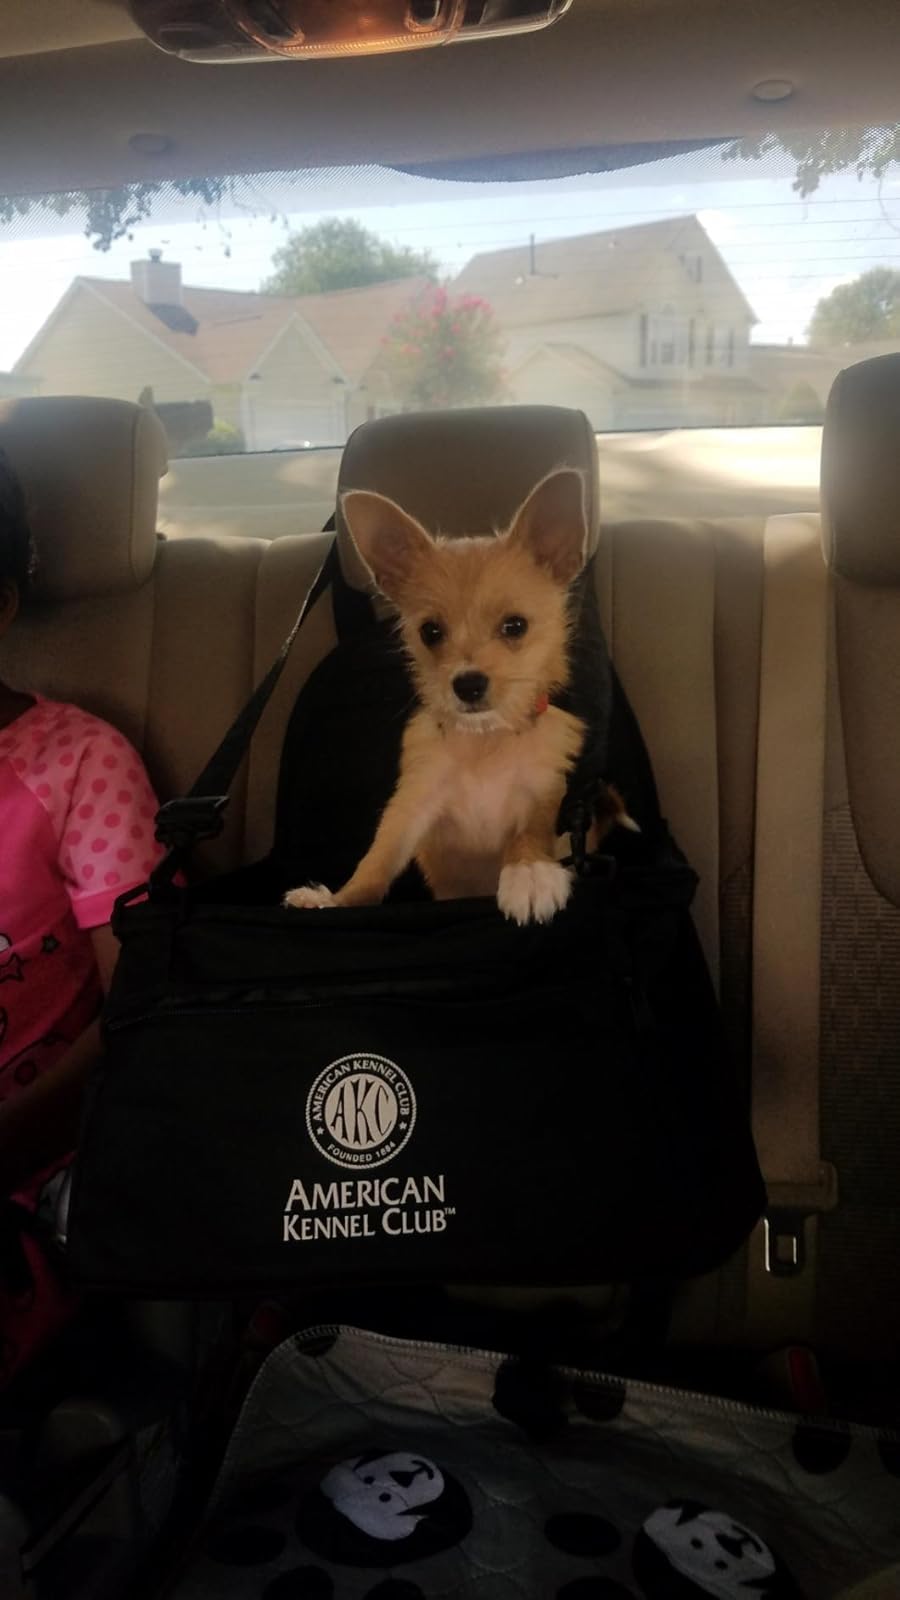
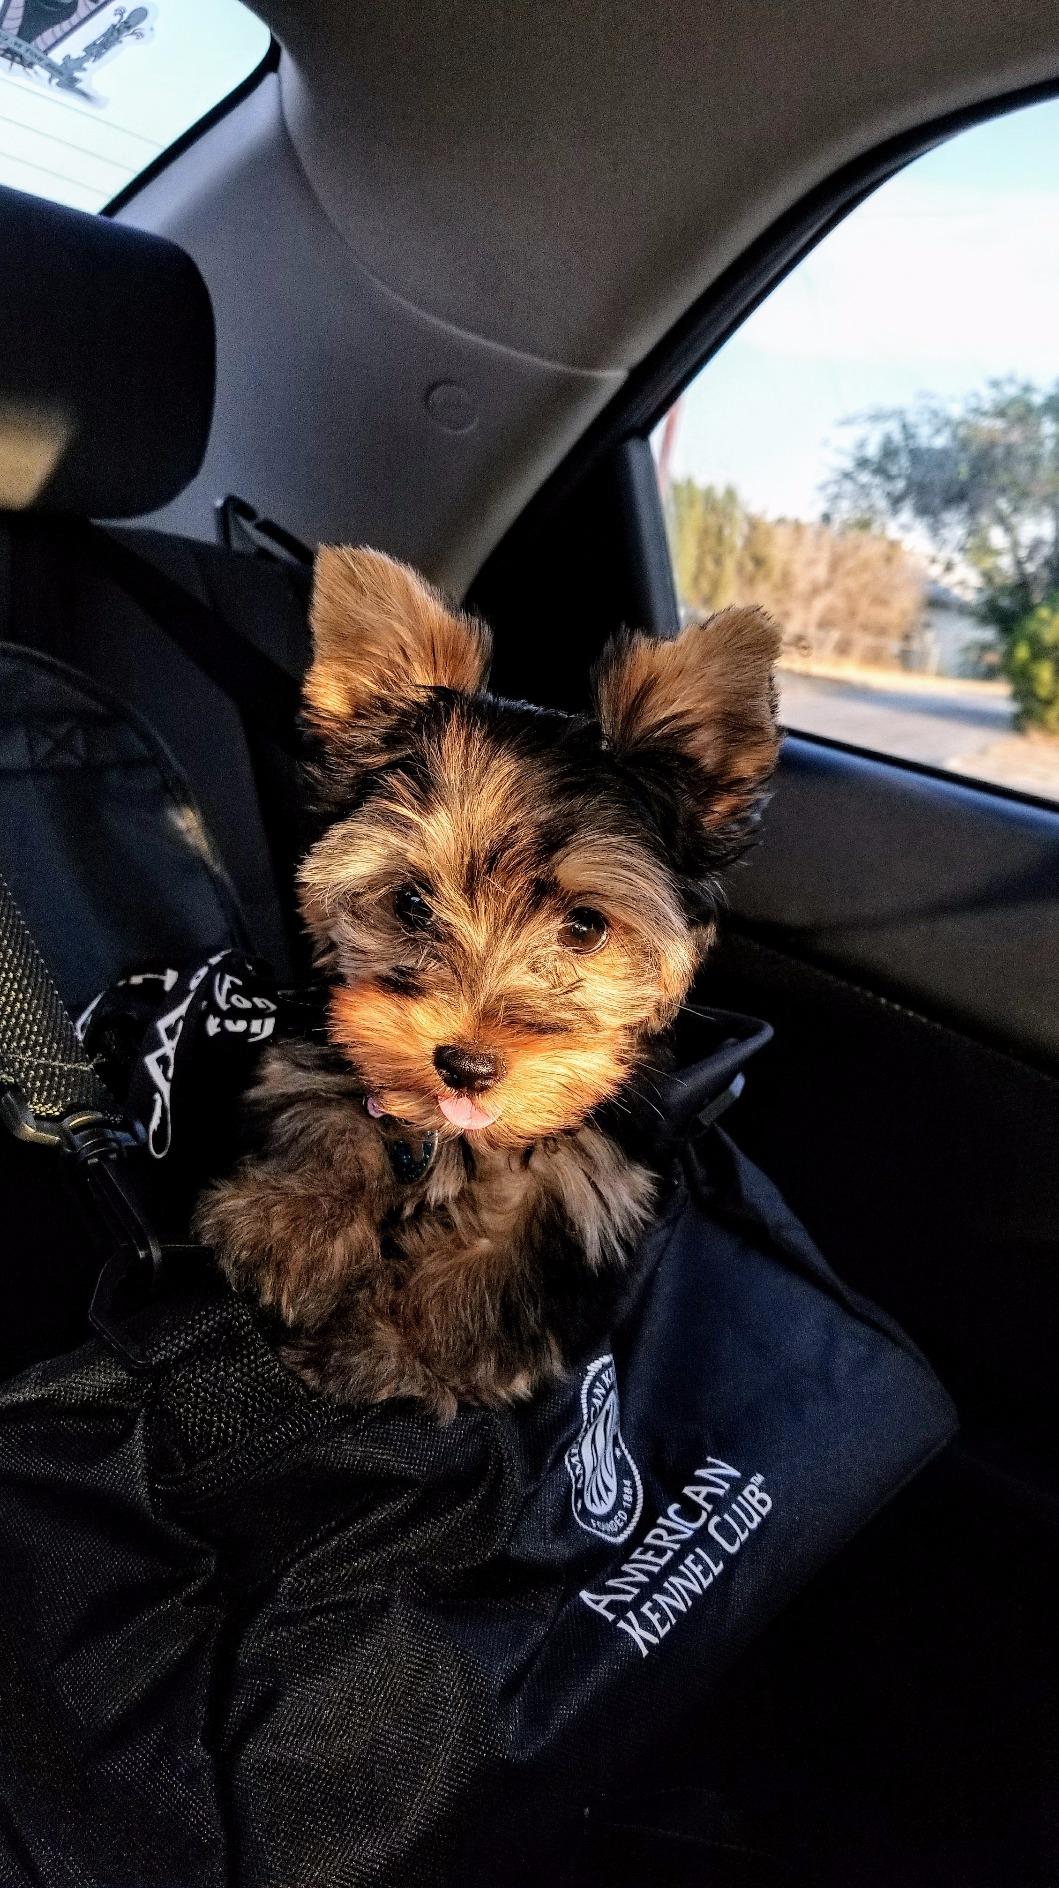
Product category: items_kennel
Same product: yes